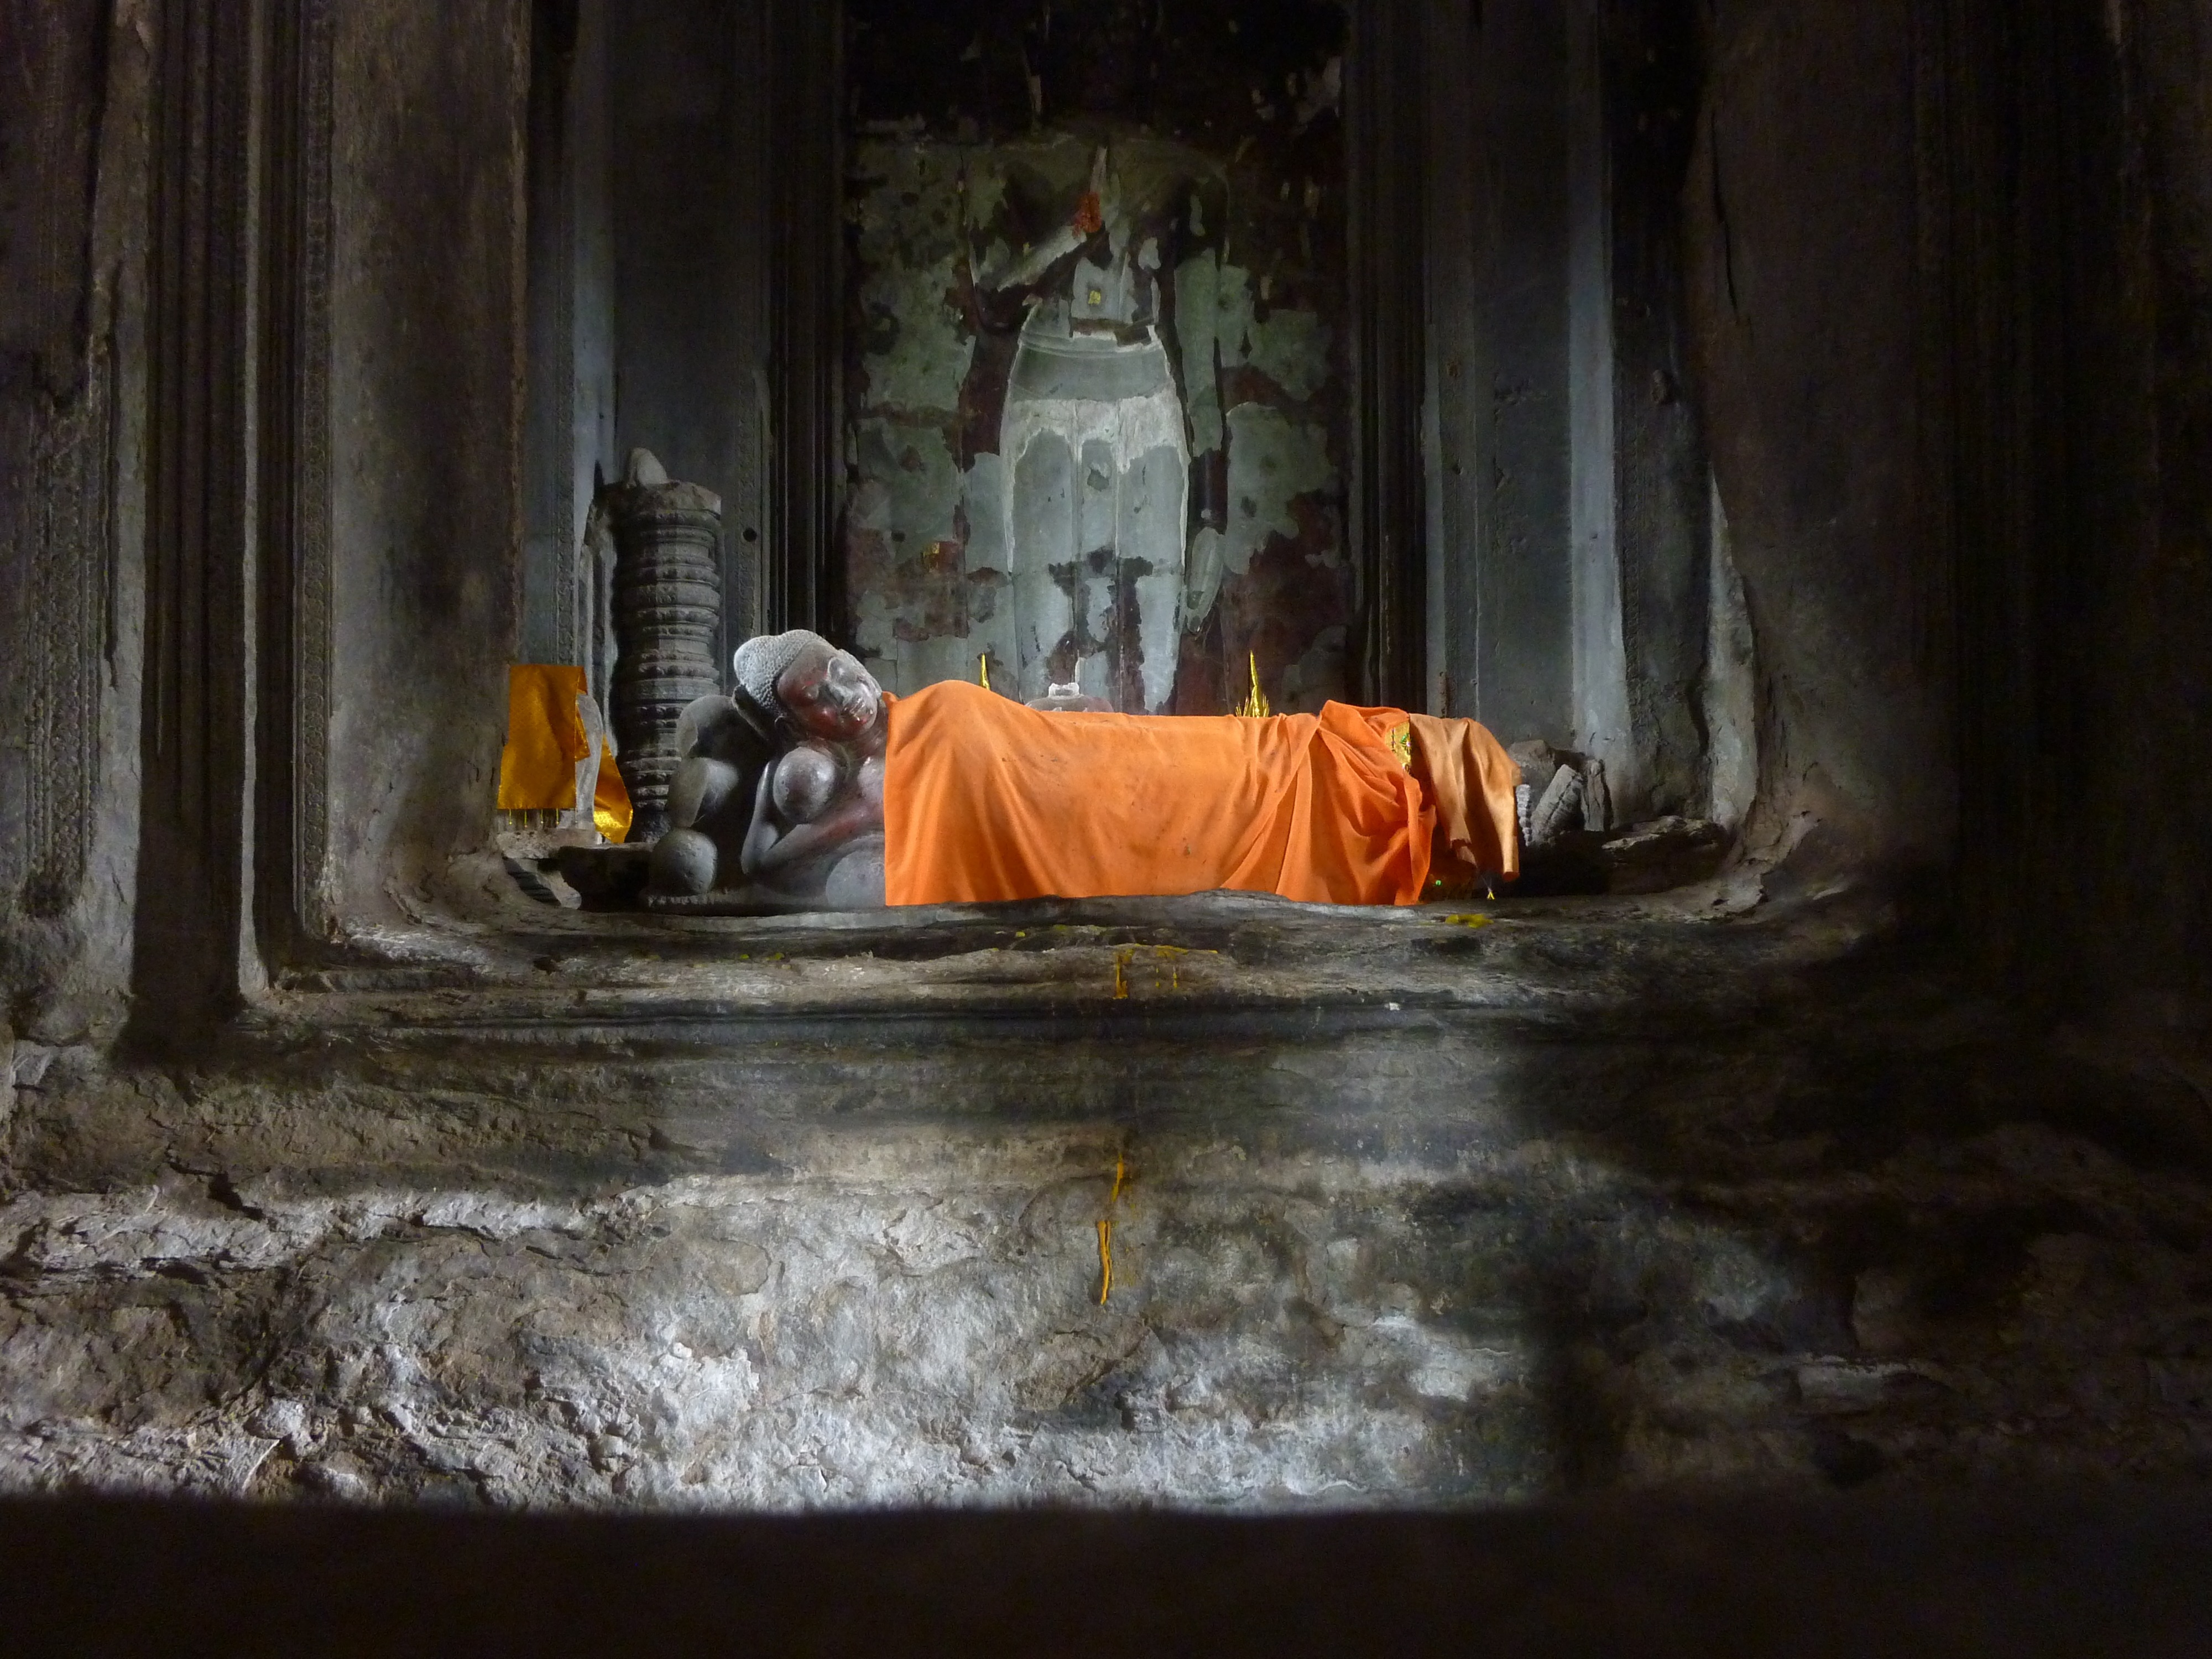
darkness, painting, art, temple, altar, cambodia, buddha, angkor wat, screenshot